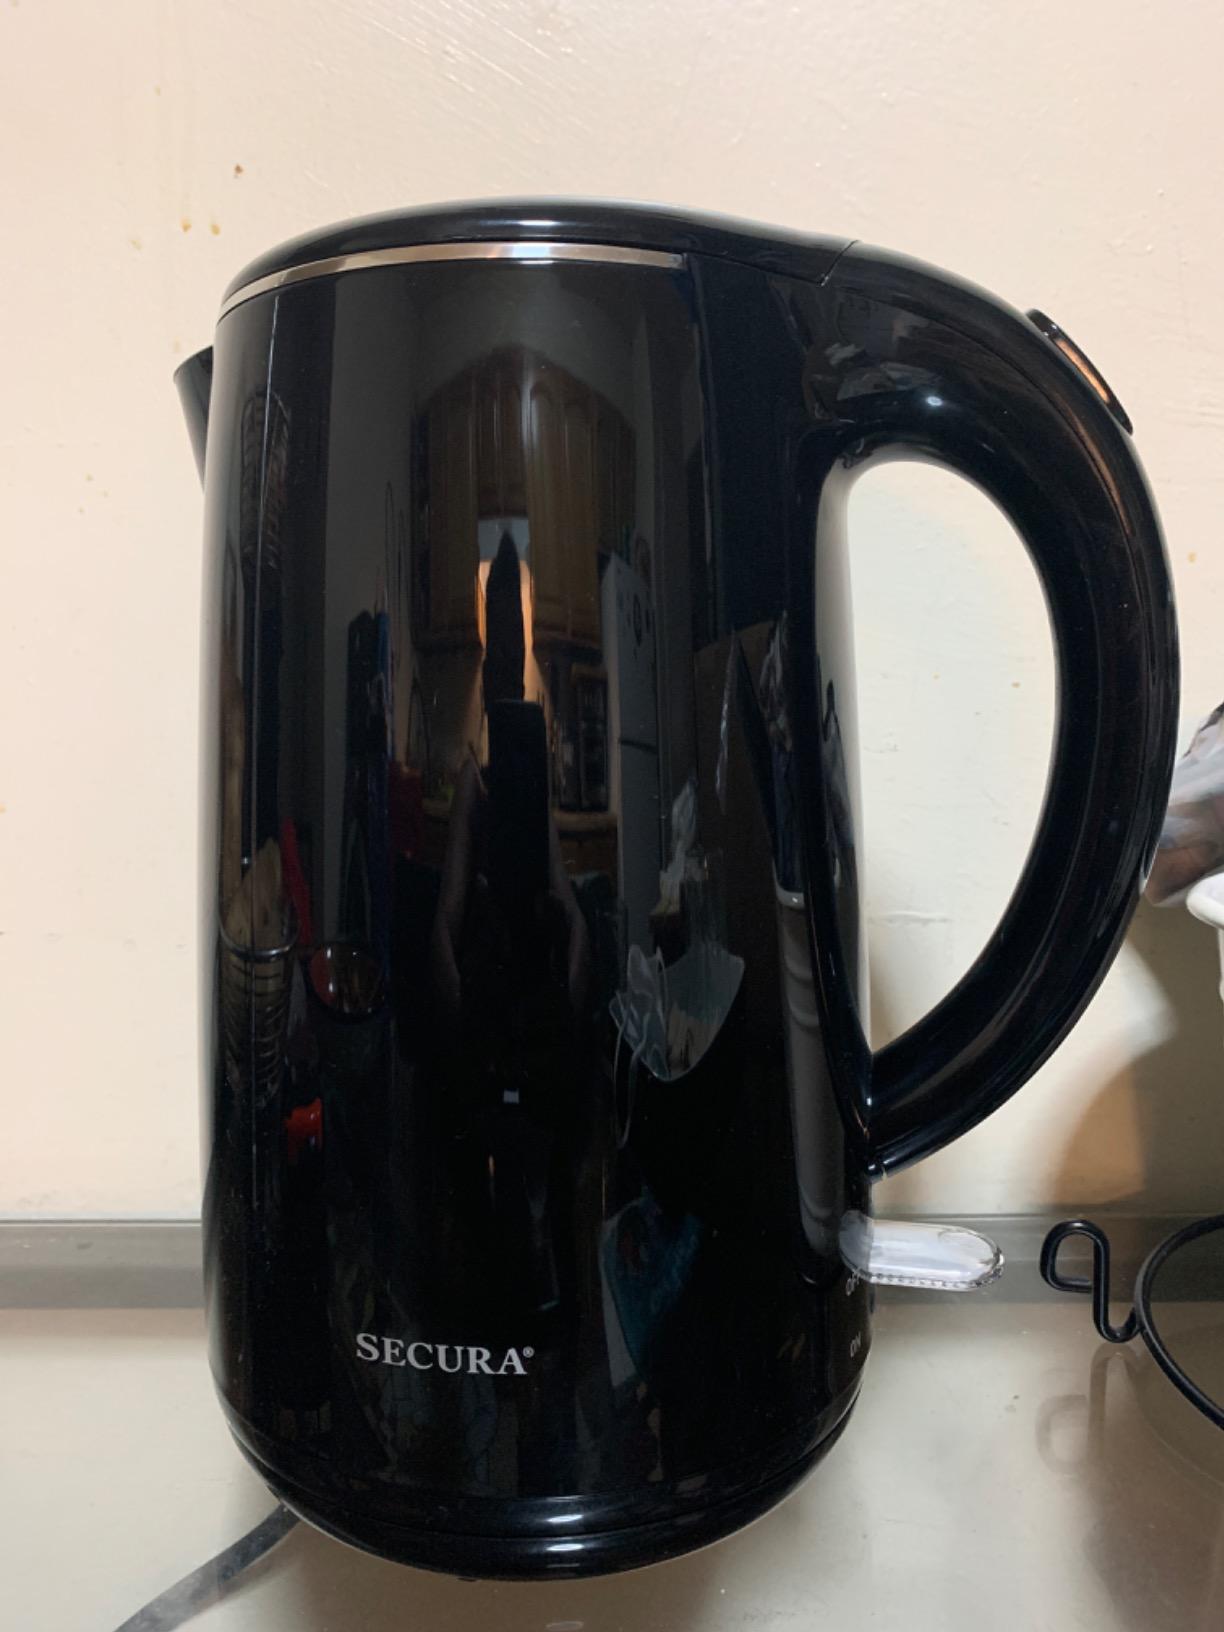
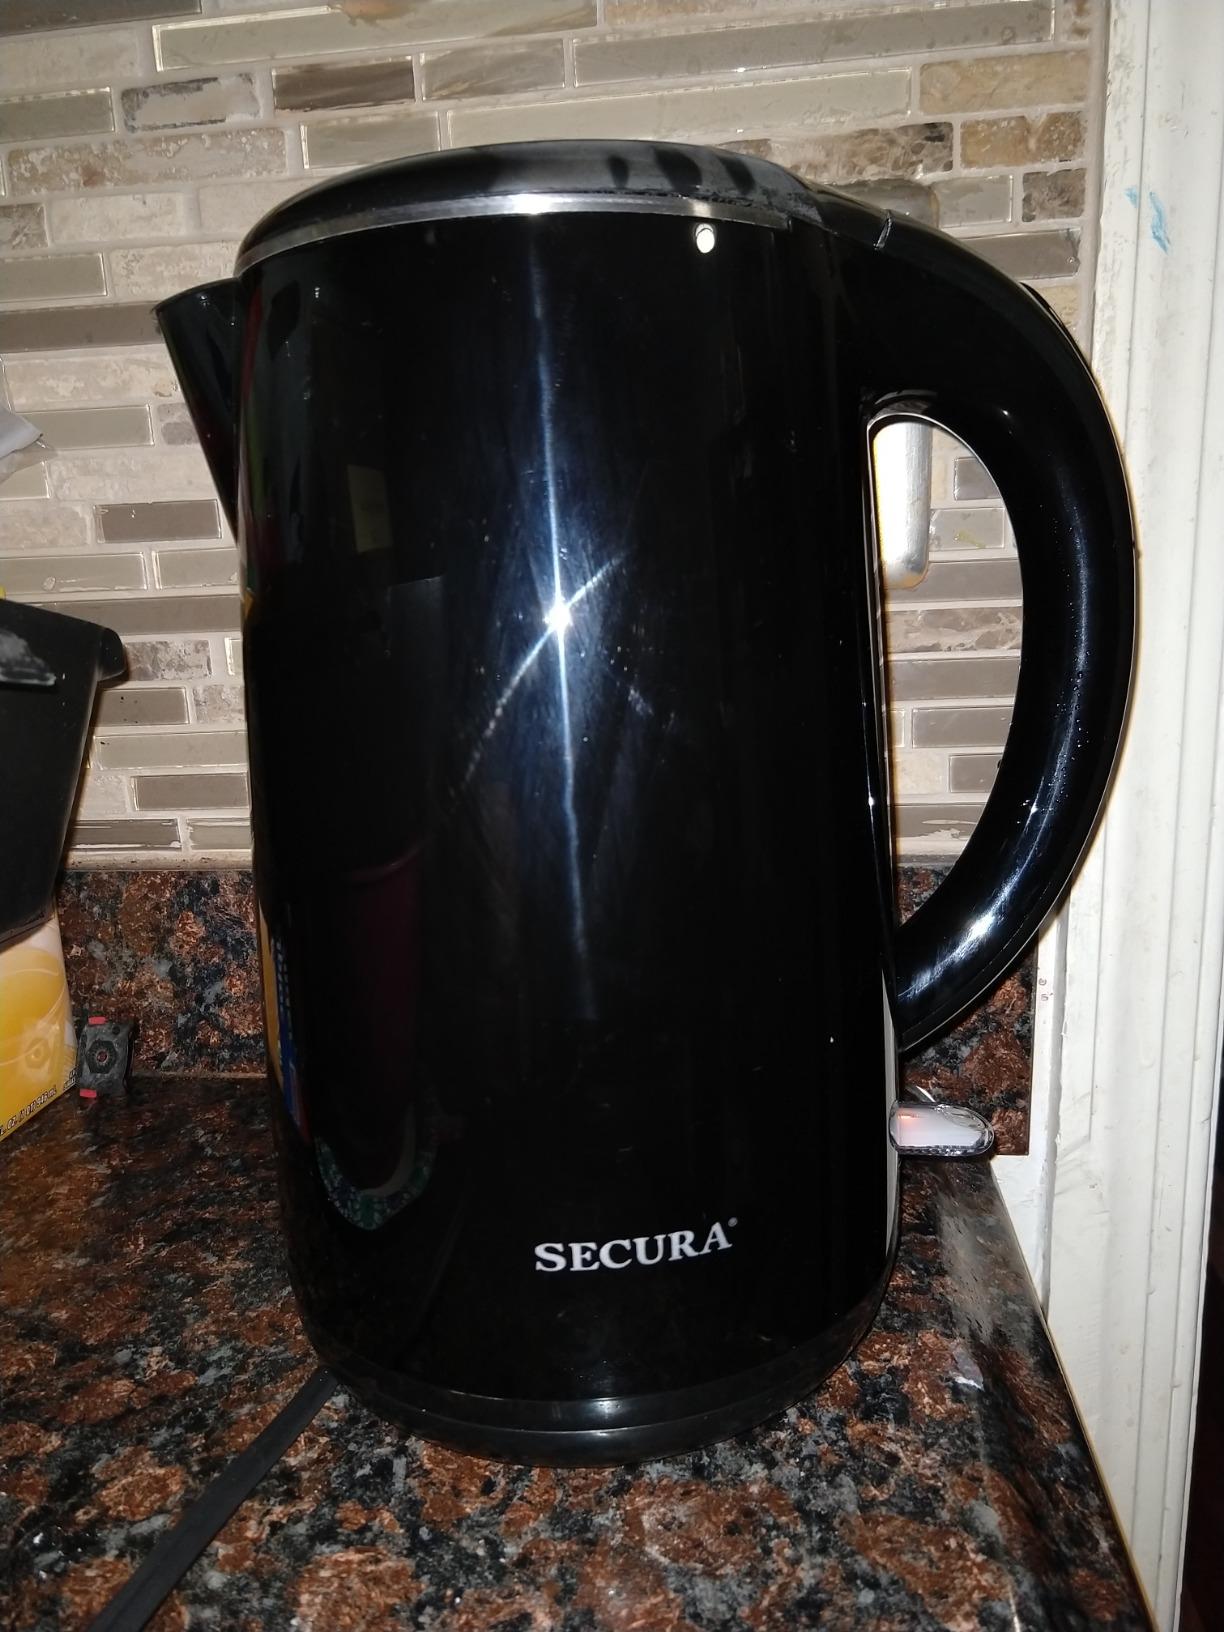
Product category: items_kettle
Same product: yes